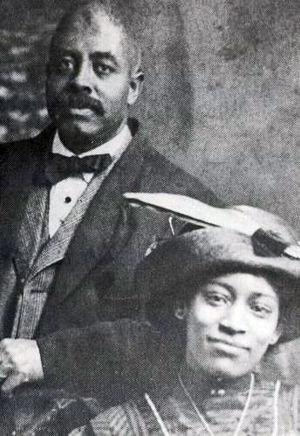
James Marshall Hendrix, né Johnny Allen Hendrix le 27 novembre 1942 à Seattle et mort le 18 septembre 1970 à Londres, plus connu sous le nom de Jimi Hendrix [ˈd͡ʒɪmi ˈhendrɪks], est un guitariste, auteur-compositeur et chanteur américain, fondateur du groupe anglo-américain The Jimi Hendrix Experience, actif de 1966 à 1970. Malgré une carrière internationale longue de seulement quatre ans, il est considéré comme l'un des plus grands joueurs de guitare électrique et l'un des musiciens les plus importants du XXᵉ siècle.